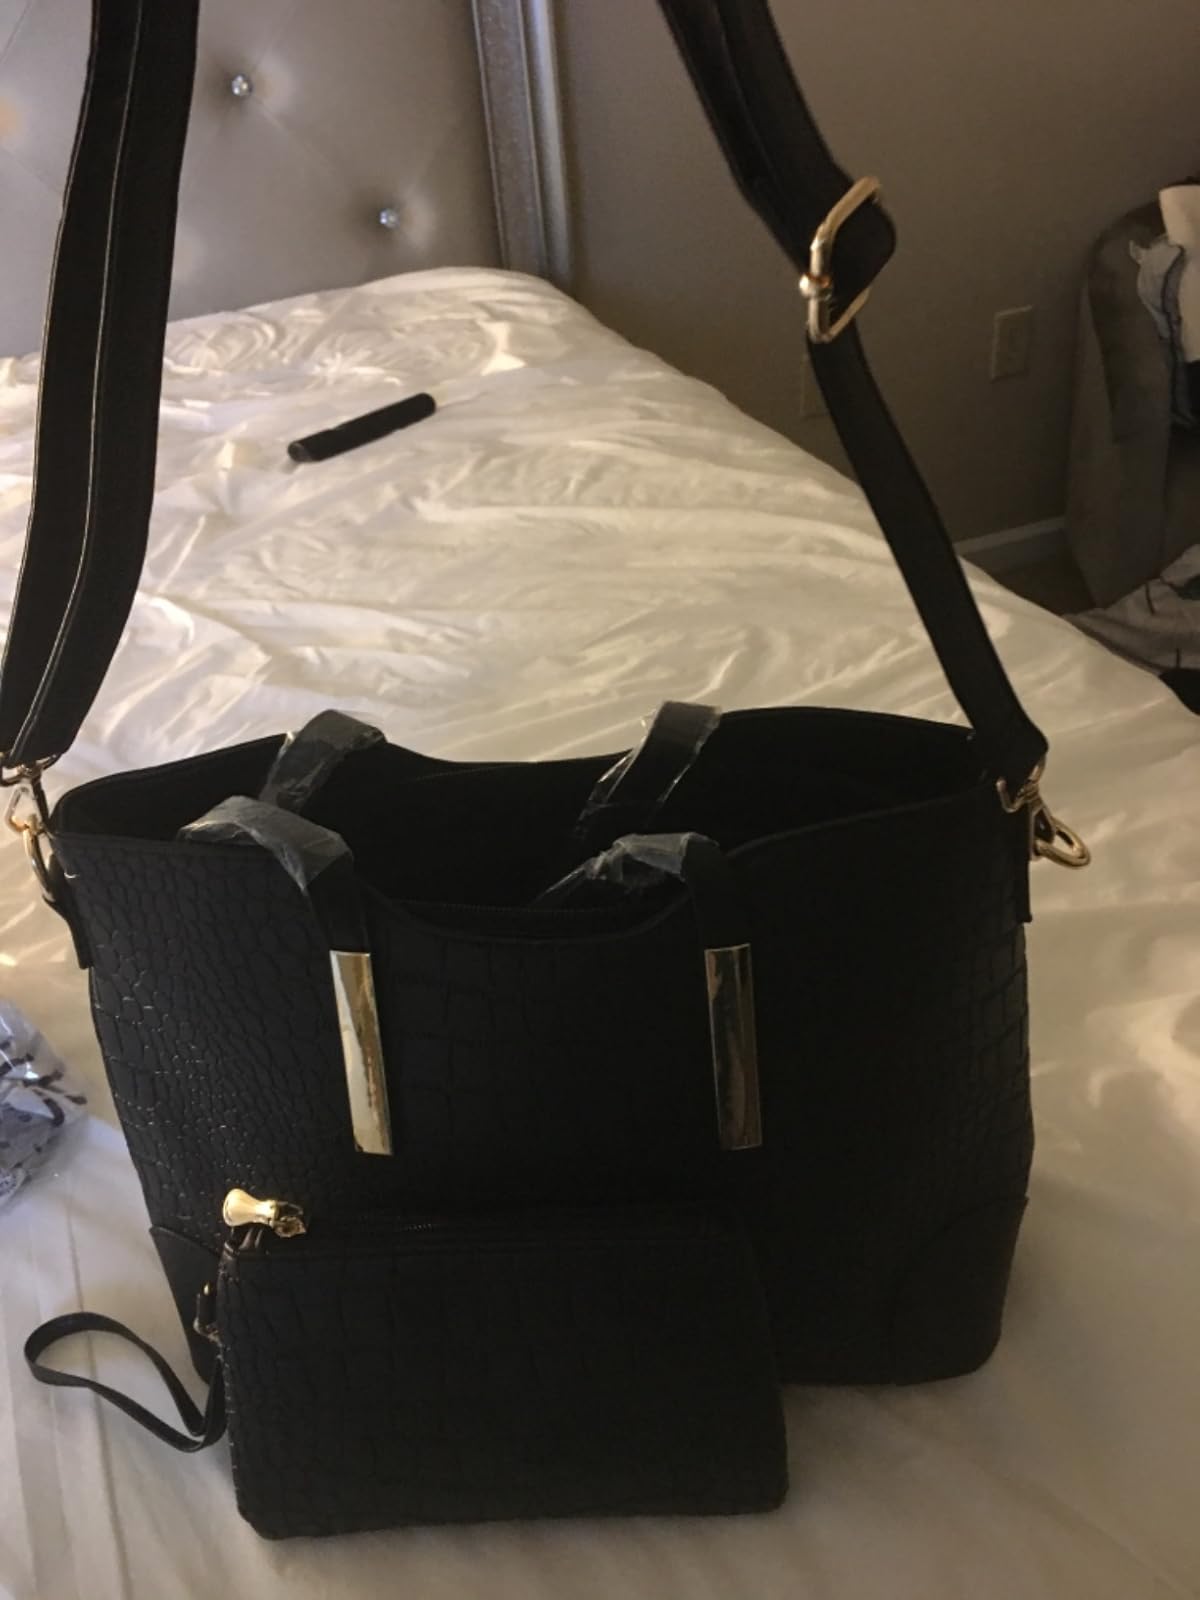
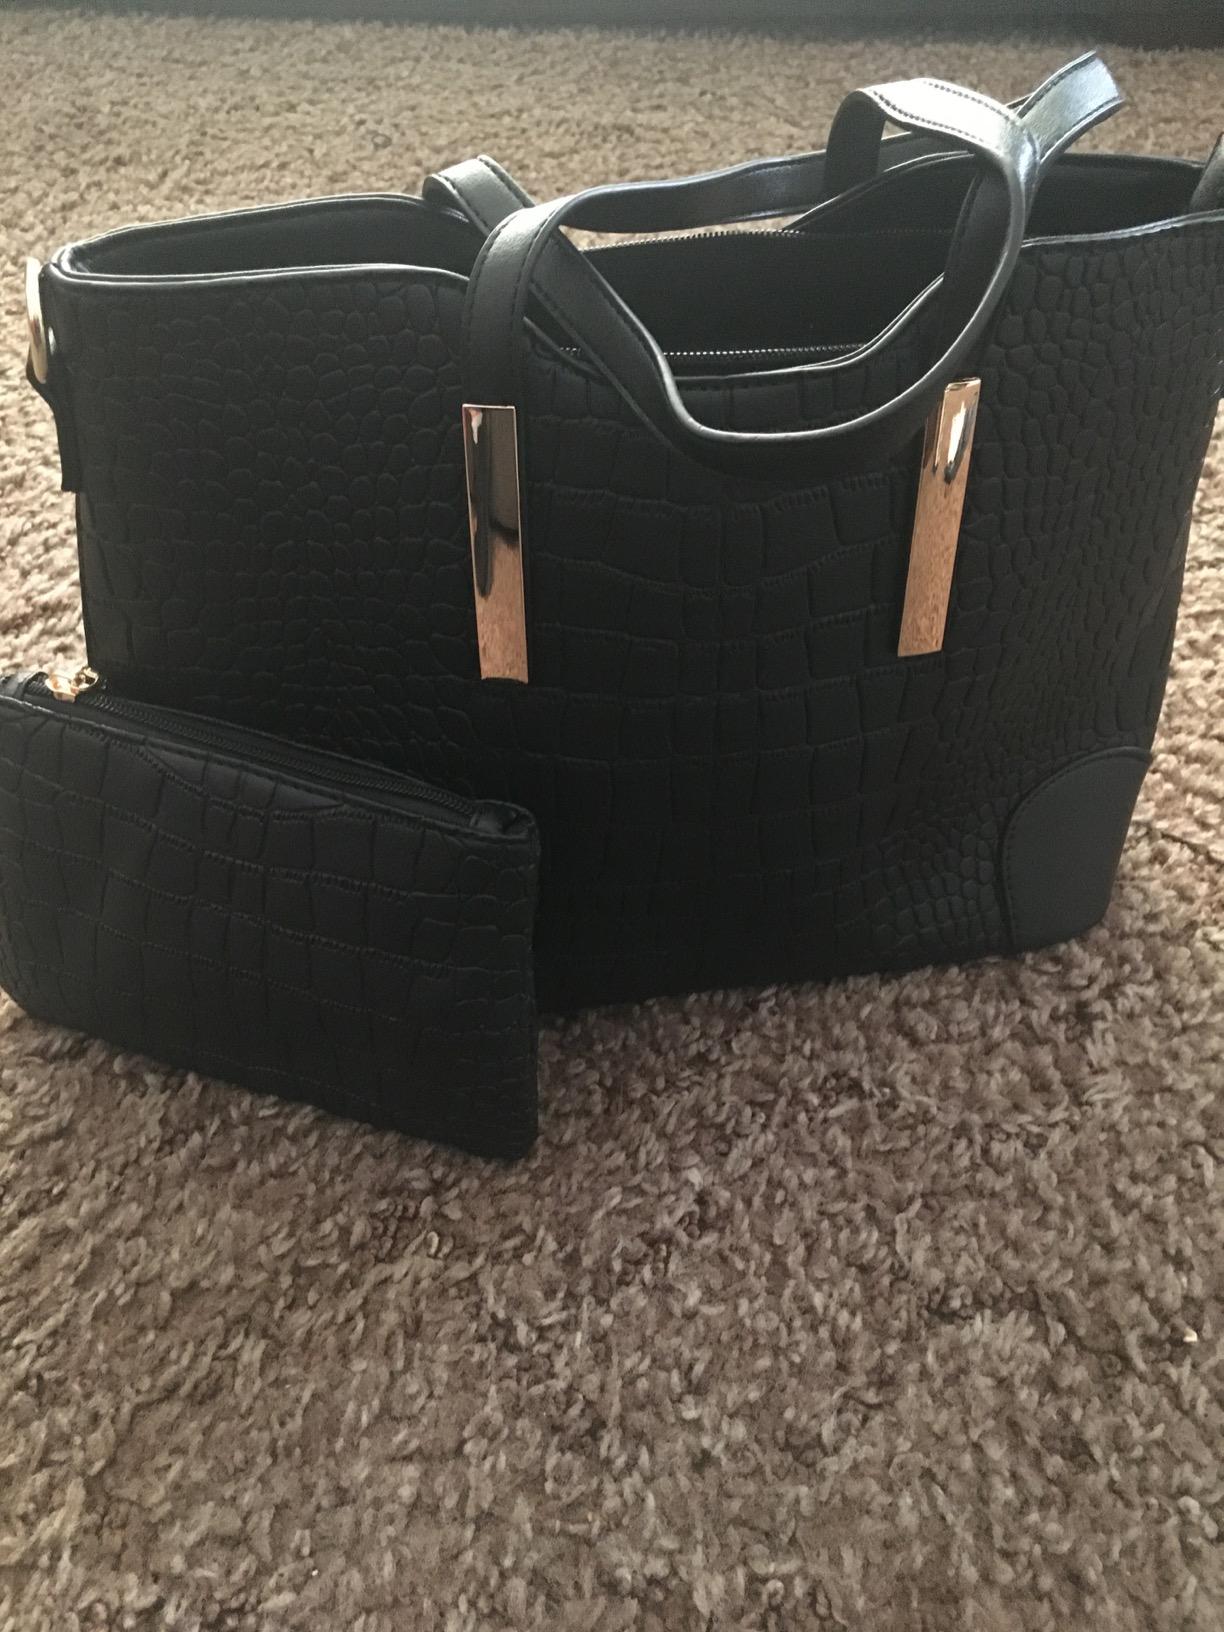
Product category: accessories_handbag
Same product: yes